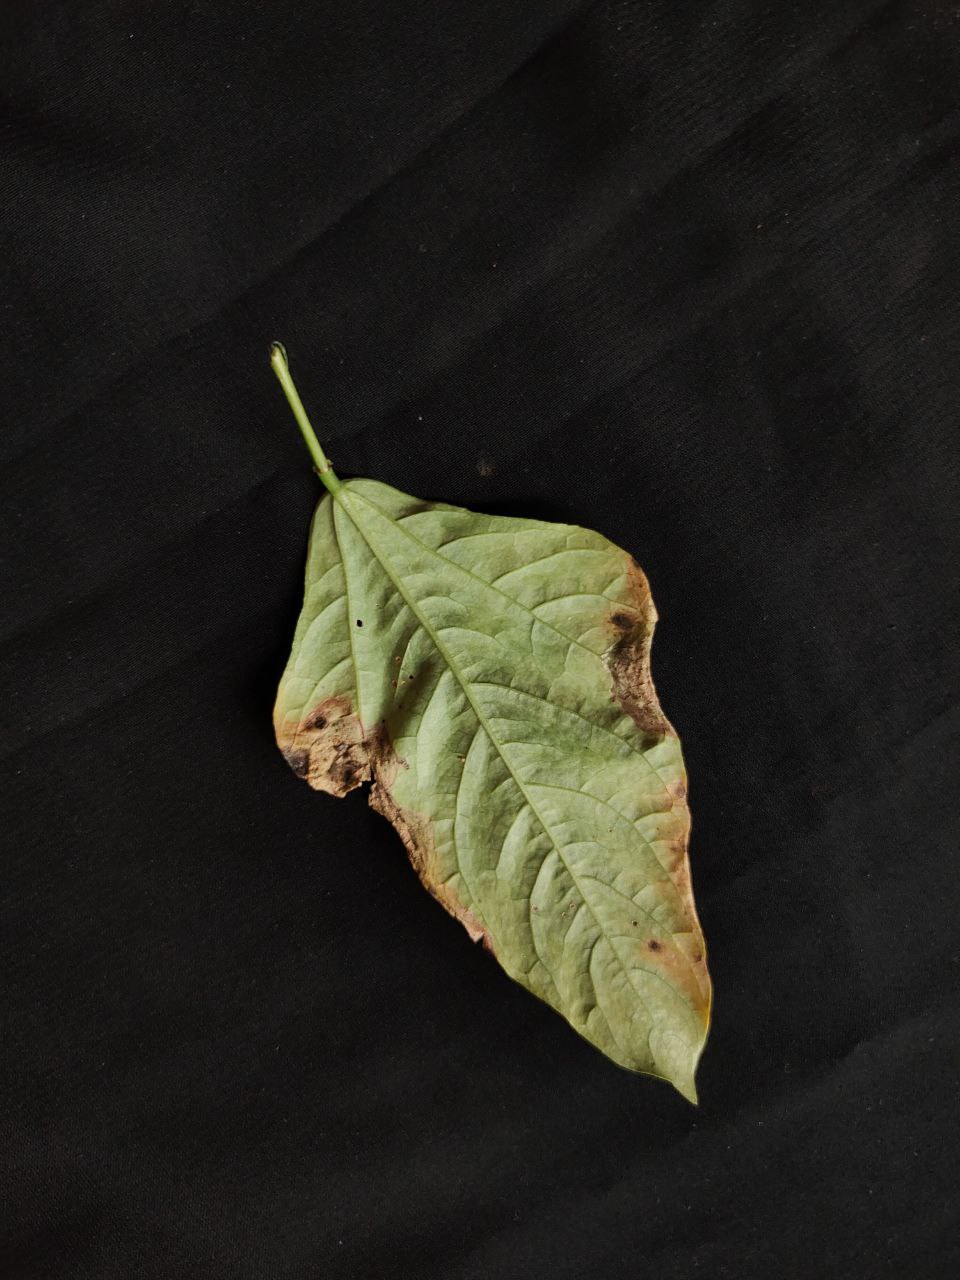
Crop: cowpea
Leaf condition: Bacterial wilt